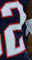
Number: 2